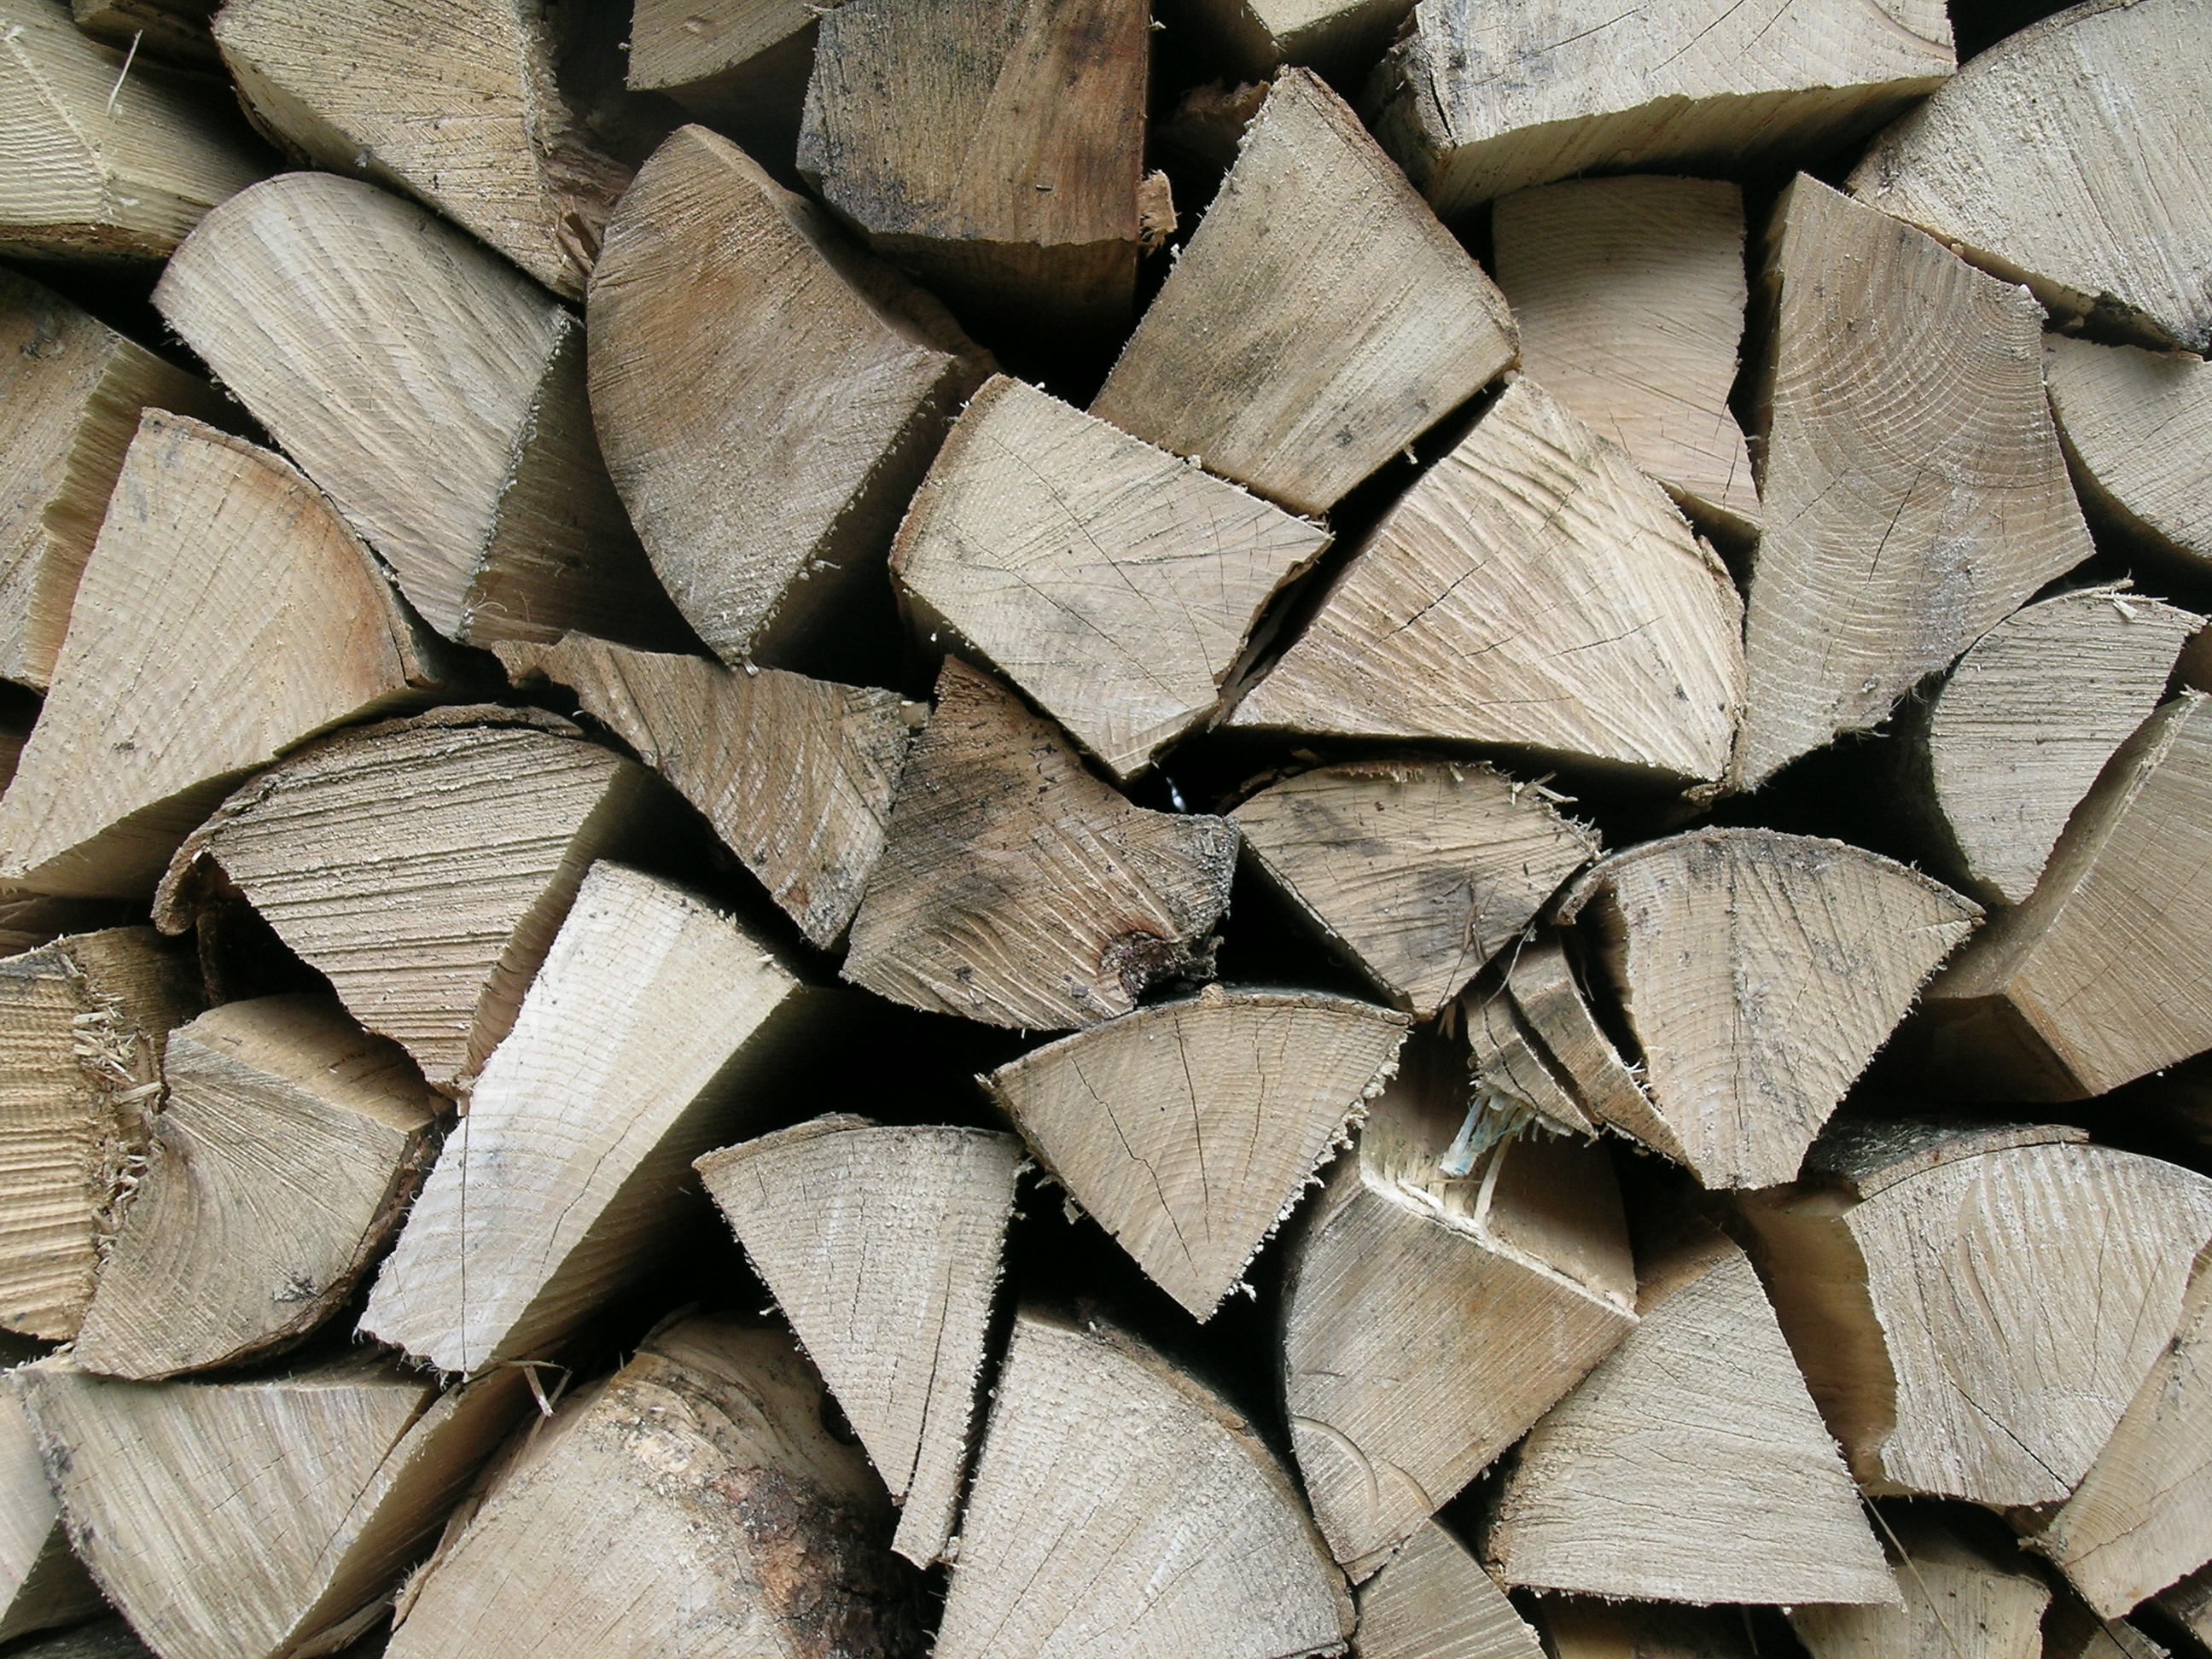
tree, branch, plant, wood, texture, leaf, petal, trunk, pattern, firewood, lumber, close up, art, shape, flooring, woody plant